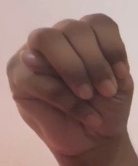
ASL sign: M